Aberto de São Paulo

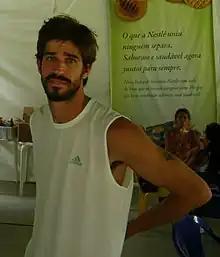
Paulista Flávio Saretta won the event thrice in singles, in 2001, 2003 and 2006, and once in doubles, in 2006

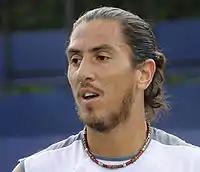
Argentine Guillermo Cañas is also amongst the event's champions, having taken the singles title in 2007

The Aberto de São Paulo was a tennis tournament played on outdoor hard courts. It was part of the ATP Challenger Tour. It was held annually at the Parque Villa Lobos in São Paulo, Brazil, from 2001 until 2014.